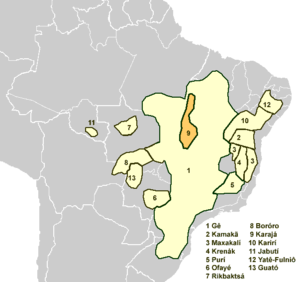
Les Carajà, Carajàs, Karajà ou Iny sont un peuple d'Amérique du Sud vivant en Amazonie brésilienne.